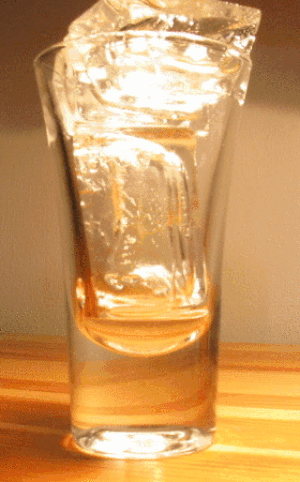
Smeltning
Smeltning af isterninger.
Smeltning er den proces, der gør, at et stof i fast form smelter og bliver flydende.